Forever Kingdom

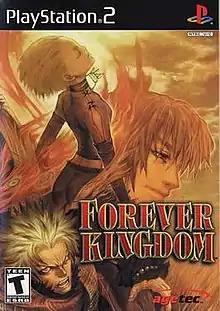
North American PlayStation 2 box art

Forever Kingdom, known in Japan as , is an action role-playing game released for the PlayStation 2 by FromSoftware. It is the prequel to "EverGrace".